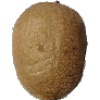
Label: kiwi